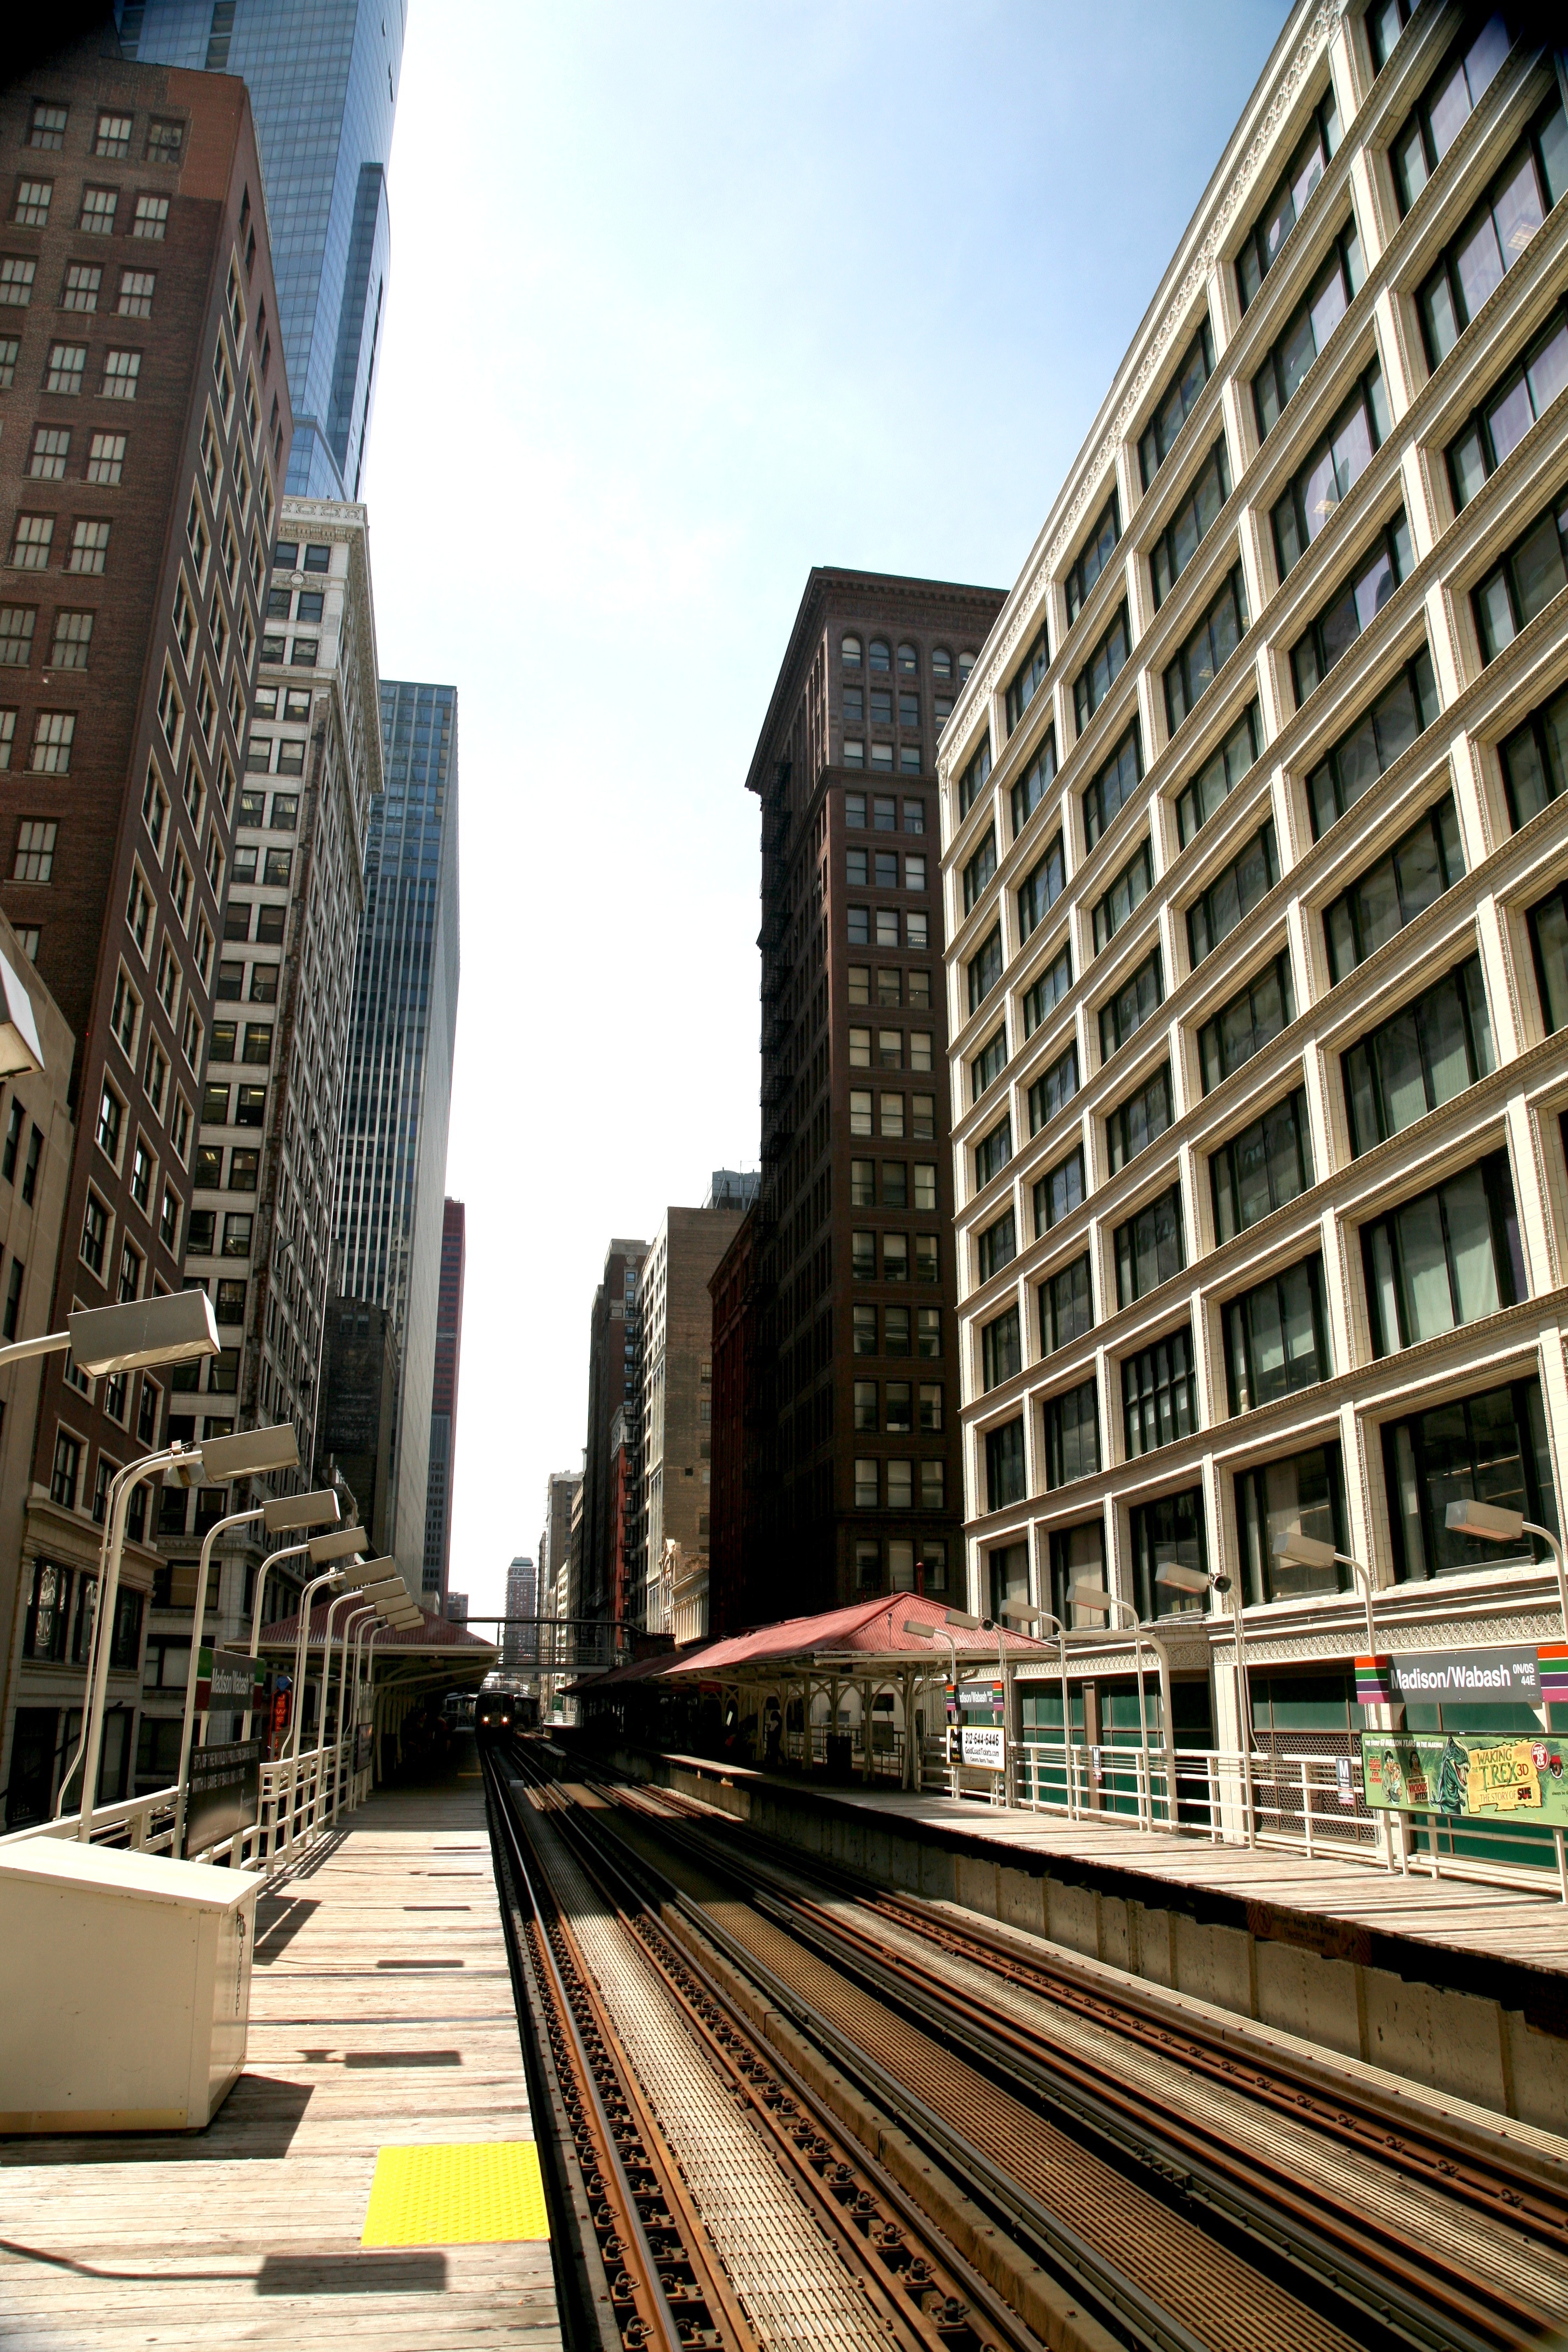
architecture, track, skyline, city, skyscraper, cityscape, downtown, metro, transport, vehicle, platform, chicago, tower block, public transport, loop, metropolis, condominium, cta, lsystem, metroa rien, urban area, residential area, human settlement, metropolitan area, chicagotransitauthority